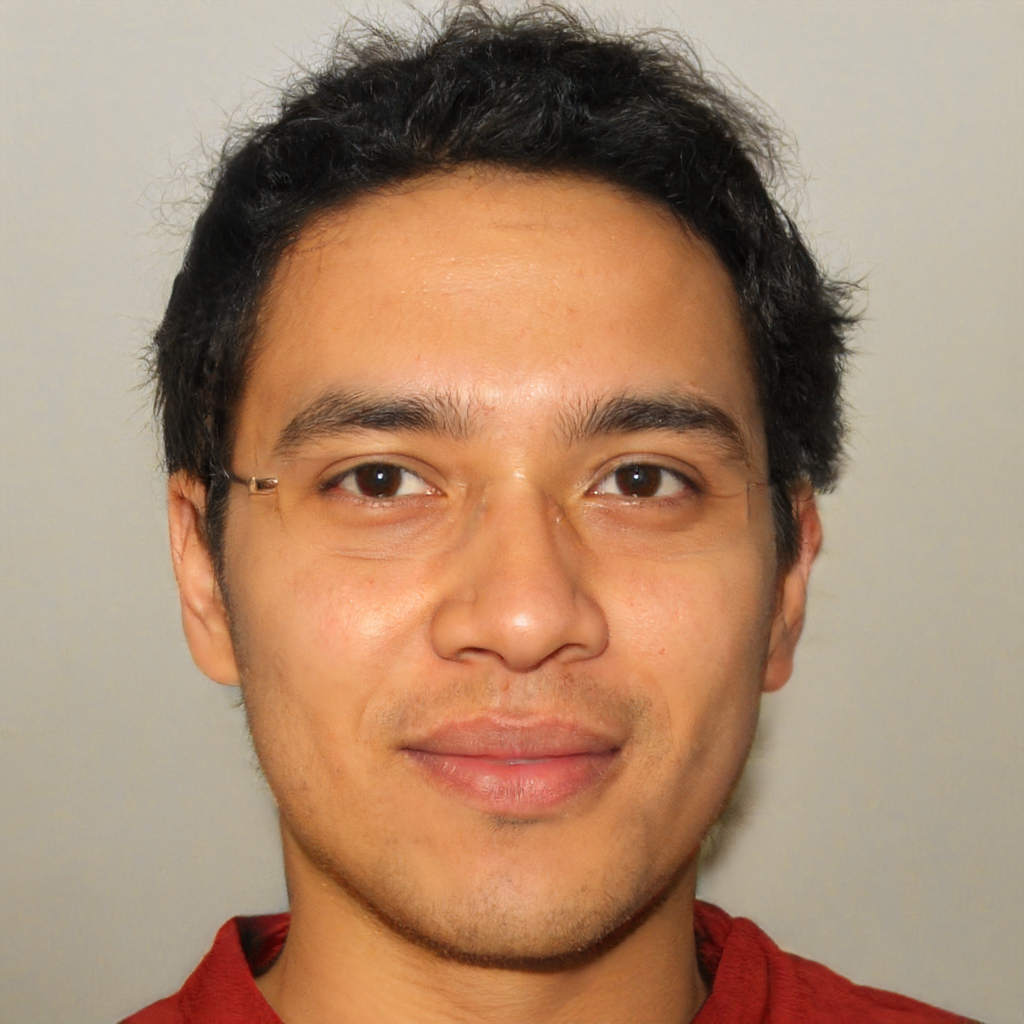
Gender: Male